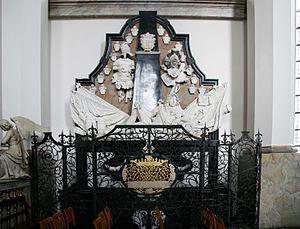
Trinitatis Kirke (København) / Gravminder / I kirken / Epitafier i kirken
Trinitatis Kirke ligger på Landemærket, ud mod Købmagergade, over for Regensen, i Københavns centrum. Kirken er en del af det såkaldte Trinitatis kirkekompleks, som ud over kirken omfatter det tidligere universitetsbibliotek, nu udstillingslokale, på en etage over kirken, samt det astronomiske observatorium Rundetårn. Denne artikel handler primært om kirken.